Wildlife of Karnataka

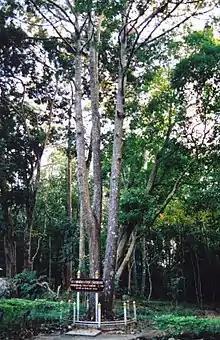
"Shorea roxburghii", an endangered rainforest tree found in Karnataka

Karnataka is the home of few critically endangered species of flora that include evergreen trees like "Dipterocarpus bourdilloni", "Hopea erosa" and "Hopea jacobi", "Croton lawianus" (a small tree) and "Pinnatella limbata" (a type of moss). Some of the critically endangered species of fauna found in Karnataka include "Gyps indicus" (the Indian vulture) and two species of frogs, "Indirana gundia" (found only in Gundia range, Sakleshpur) and "Micrixalus kottigeharensis" (found only near Kottigehara, Chikkamagaluru district).